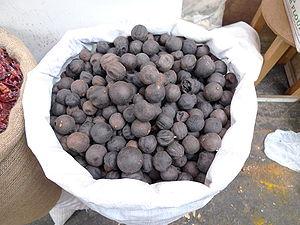
La lime séchée est une lime qui a été déshydratée, habituellement après avoir été exposée au soleil. Les limes séchées peuvent être utilisés entières, tranchées ou moulues, principalement en tant qu'épice dans les plats du Moyen-Orient. Originaires du Golfe Persique — d'où leur nom perse limoo amani et leur nom irakien noomi basra —, elles sont populaires dans la cuisine du Moyen-Orient.